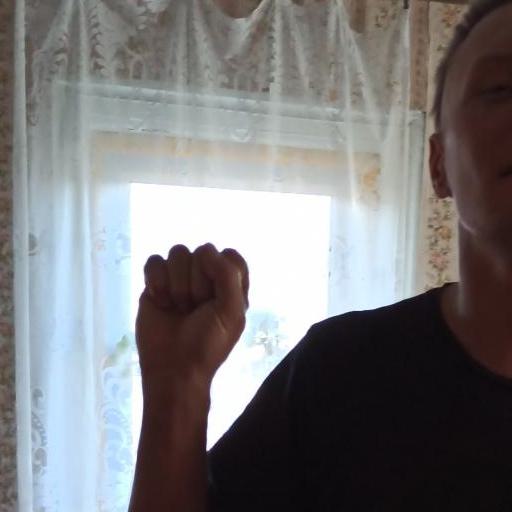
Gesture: fist